Flying Head

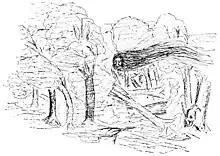
1923 illustration of a flying head by Jesse Cornplanter

The Flying Head (also known as Big Head or the Great Head) is a cannibalistic spirit from Iroquois and Wyandot mythology.